Google Pixel

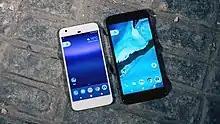
"Very Silver" and "Quite Black" Pixel smartphones

Google announced the first generation Pixel smartphones, the Pixel and the Pixel XL, on October 4, 2016 during the #MadeByGoogle event. Google emphasized the camera on the two phones, which ranked as the best smartphone camera on DxOMarkMobile with 90points until HTC released the U11, which also scored 90points. This is largely due to software optimizations such as HDR+. The Pixel phones also include unlimited cloud storage for pictures on Google Photos and, for devices purchased directly from Google, an unlockable bootloader. In 2019, a class action lawsuit over faulty microphones in some devices enabled Pixel owners to claim up to $500 in compensation.